Ahalya

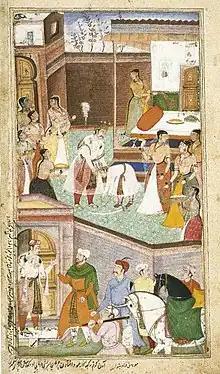
Gautama is relieved to find that his son Chirakari has not carried out his impulsive order to execute Ahalya. (Leaf from the "Razm-Nama", a Persian translation of the "Mahabharata " initiated by the emperor Akbar in 1598–99. Currently in the Brooklyn Museum)

Love, sex and desire become important elements of the plot in Sant Singh Sekhon's Punjabi play "Kalakar" (1945), which places the epic drama in the modern age. It depicts Ahalya as a free-spirited woman, who dares to be painted nude by Inder (Indra), a pupil of the art professor, Gautama, and defends her decision against her husband's criticisms. N. S. Madhavan's Malayalam story (April 2006) also retells Ahalya's tale in a modern setting, wherein Ahalya, accused of adultery, is beaten by her husband, leaving her in a coma from which the neurologist, Rama, revives her. However, the practice of retelling the classical Ahalya–Indra tale in a contemporary setting is not new. The "Yoga Vasistha" (1001–1400) narrates a tale of two adulterous lovers, Queen Ahalya and the Brahmin Indra. Here, Ahalya and Indra fall in love and continue their affair, despite being punished by Ahalya's jealous husband. After death, they reunite in their next birth. The 2015 short film "Ahalya" gives a feminist twist to the tale where the policeman Indra turns into a stone doll, after visiting Ahalya.